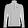
Label: Pullover